John Spencer (rugby, born 1880)

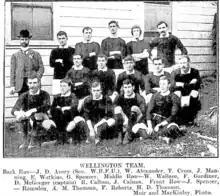

From the Melrose club, Spencer represented Wellington along with four of his brothers. He, along with his brothers, contributed significantly to the club's six Wellington club championship wins between 1896 and 1908.